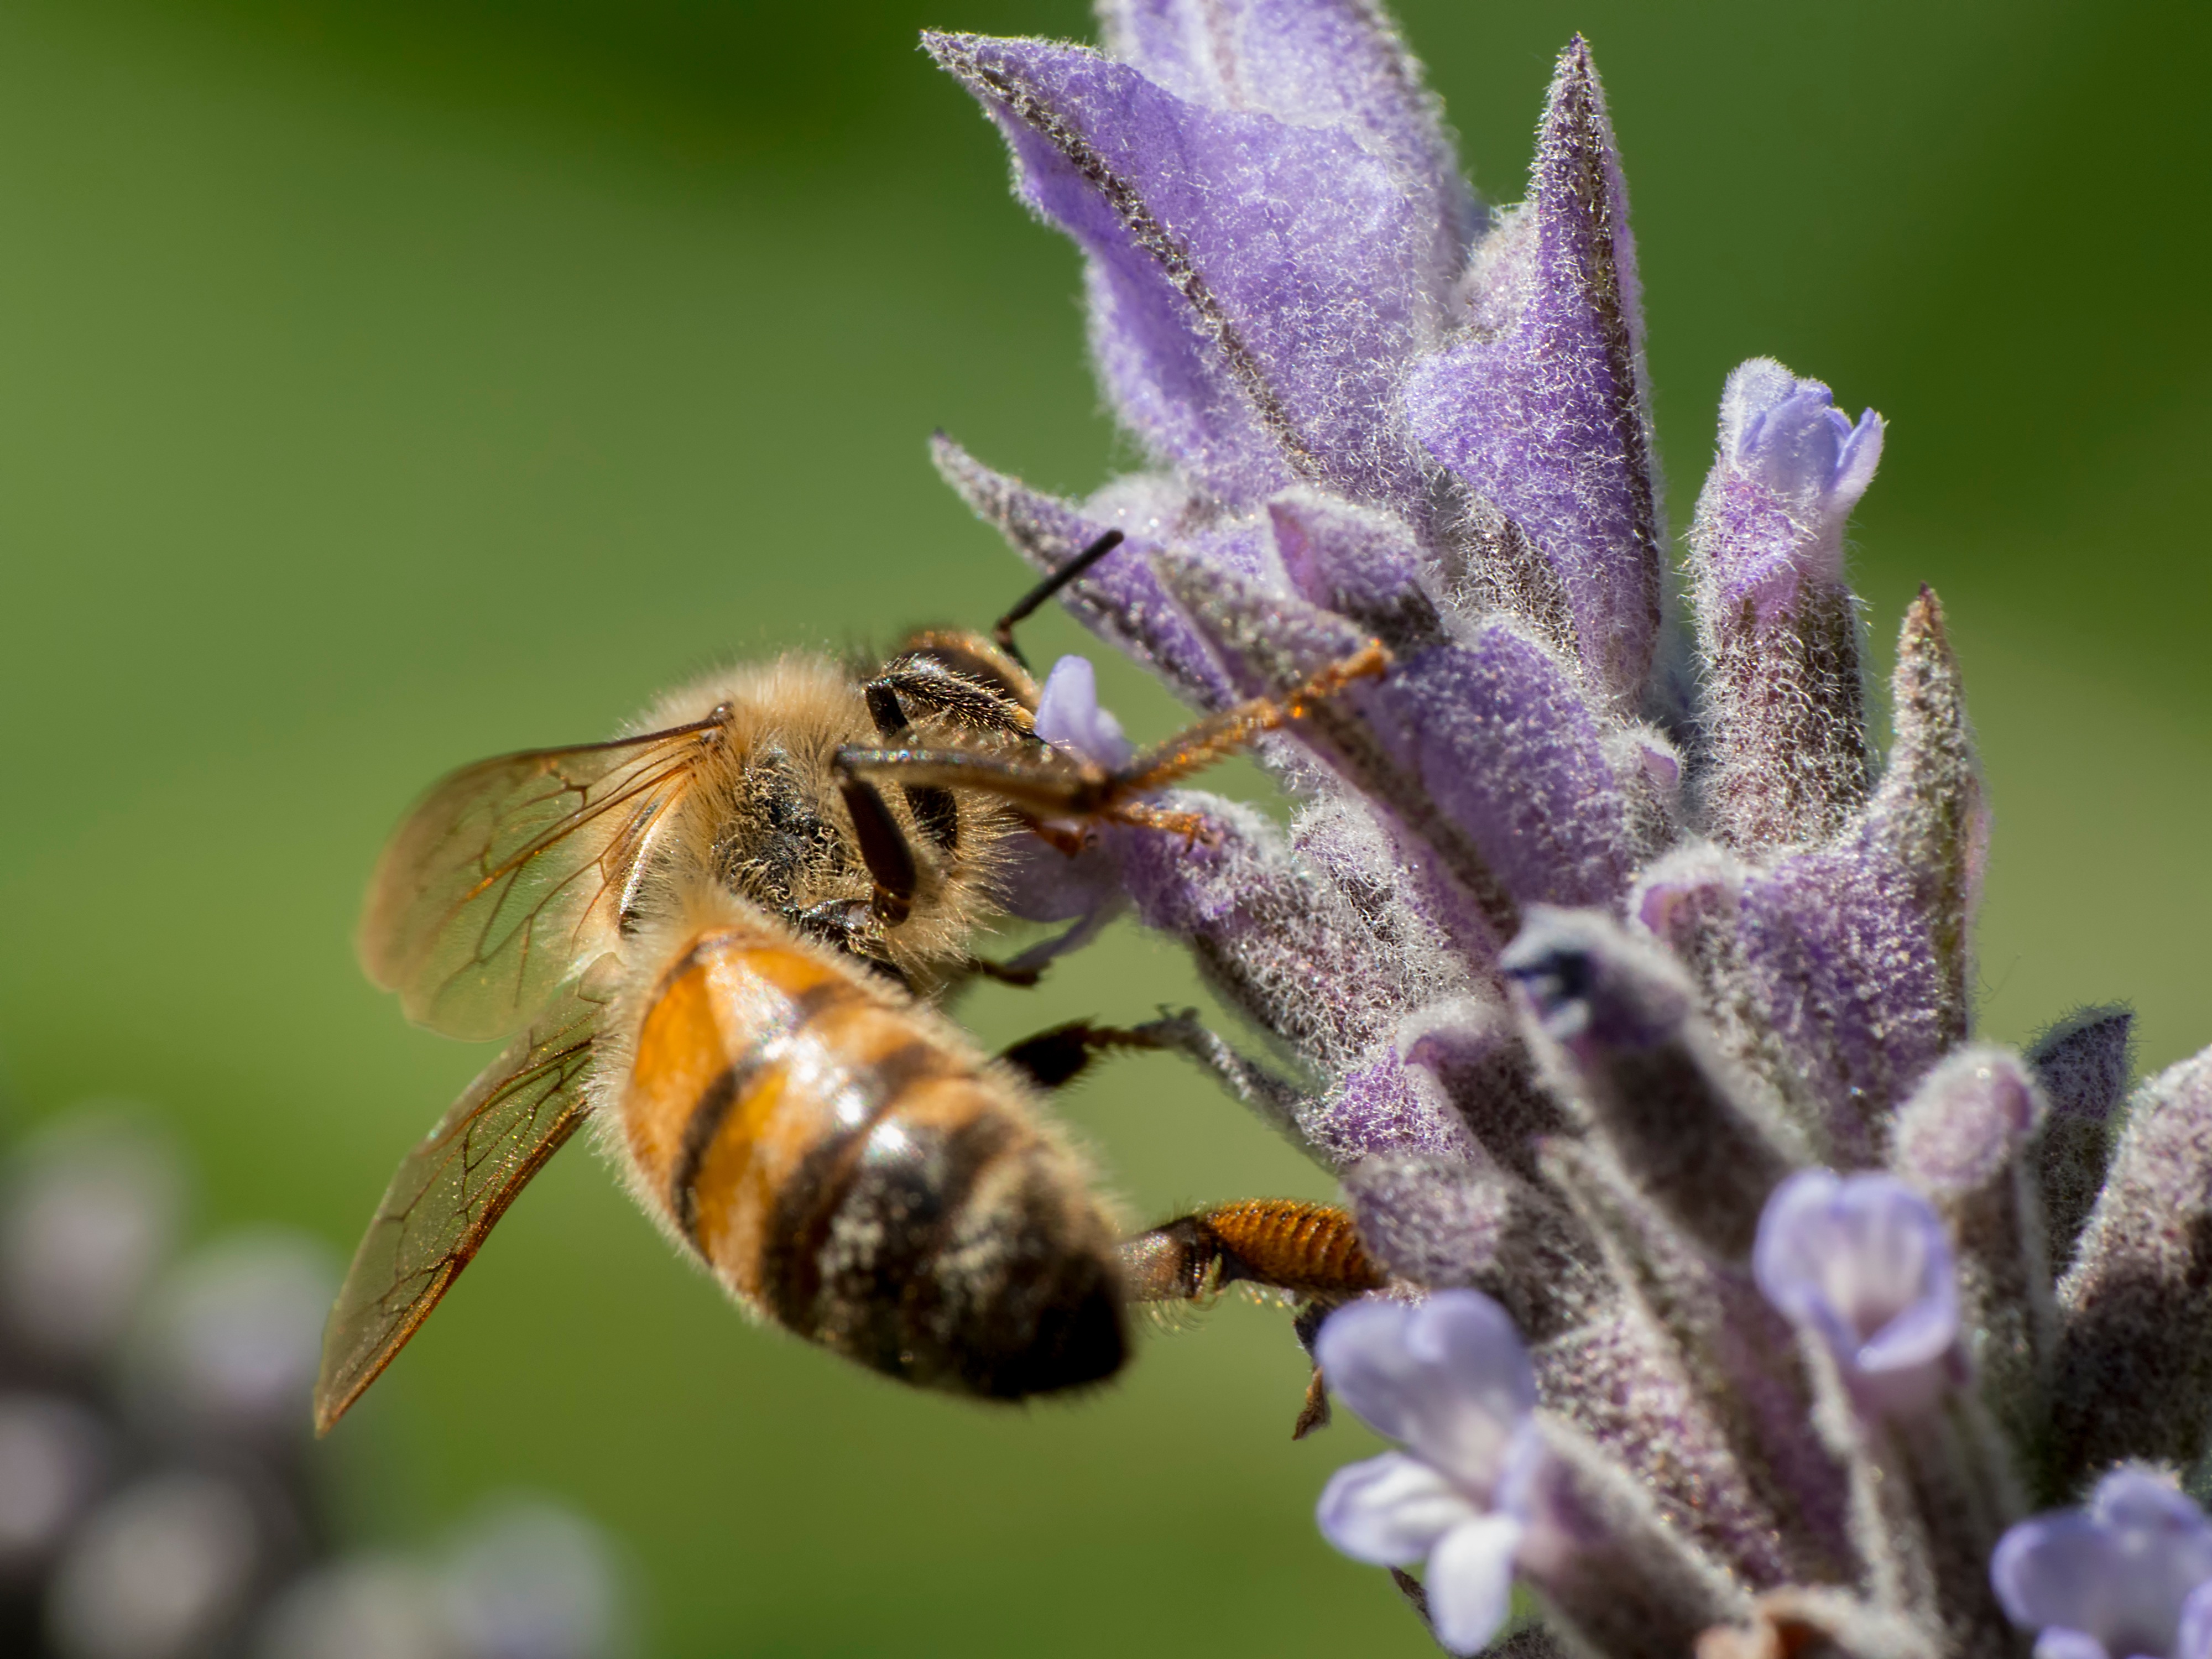
nature, plant, photography, flower, pollen, insect, flora, lavender, fauna, invertebrate, wildflower, close up, bee, bumblebee, nectar, macro photography, honey bee, pollinator, membrane winged insect